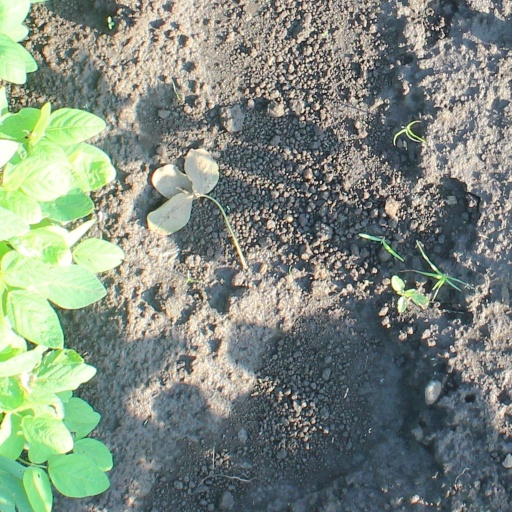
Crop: soybean